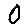
Label: 0